Hole

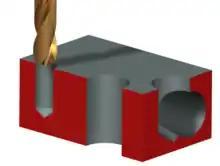
Hole types in engineering: blind (left), through (middle), interrupted (right).

In engineering, machining, and tooling, a hole may be a blind hole or a through hole (also called a thru-hole or clearance hole). A blind hole is a hole that is reamed, drilled, or milled to a specified depth without breaking through to the other side of the workpiece. A through hole is a hole that is made to go completely through the material of an object. In other words, a through hole is a hole that goes all the way through something. Taps used for through holes are generally tapered since it will tap faster and the chips will be released when the tap exits the hole.